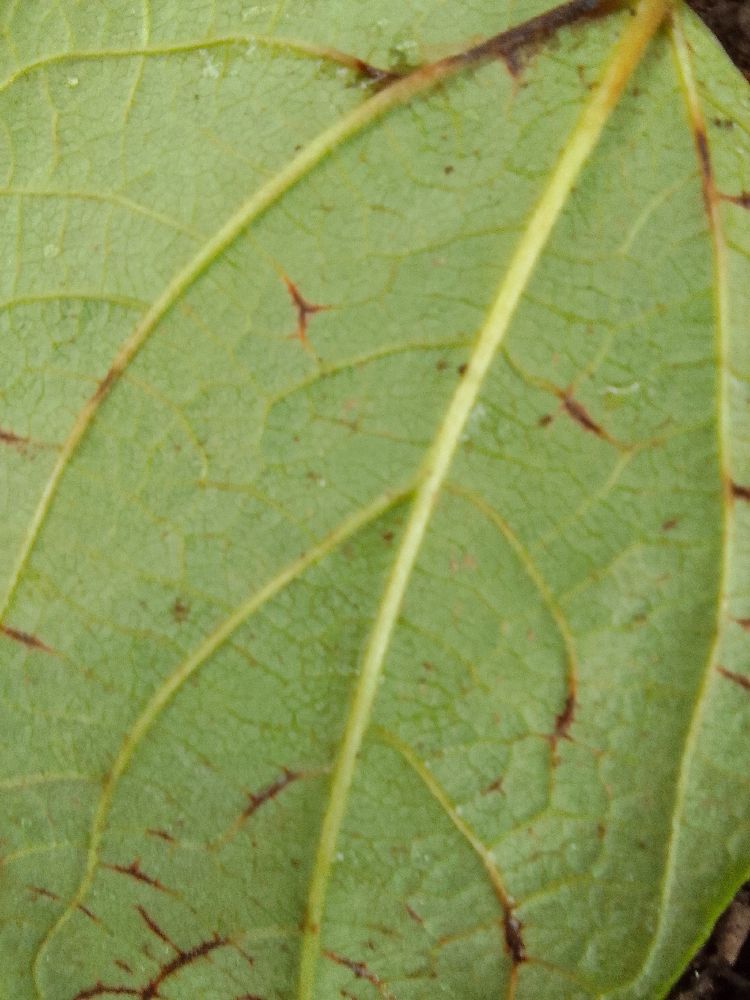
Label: anthracnose